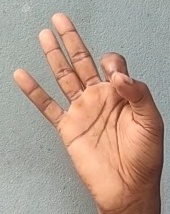
ASL sign: 9